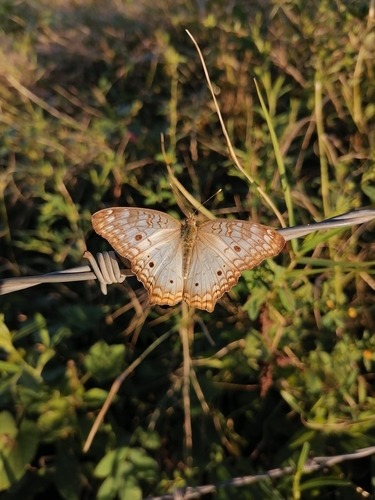
Scientific name: Anartia jatrophae
Common name: White peacock
Family: Nymphalidae
Order: Lepidoptera
Pollinator type: Primary pollinator
Habitat: Gardens, parks, and open areas
Geographic range: Southern United States to Argentina
Conservation status: Least Concern